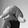
ASL letter: Q